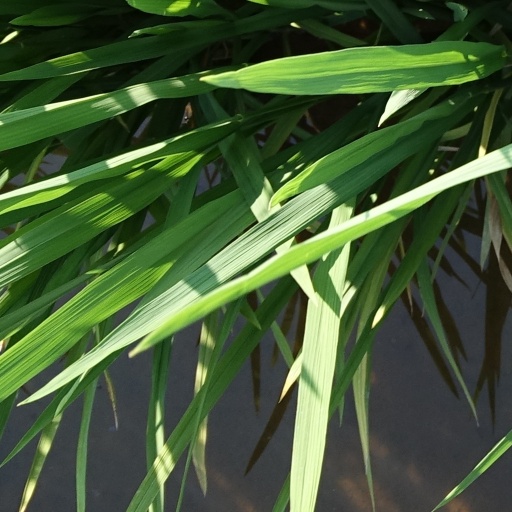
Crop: rice